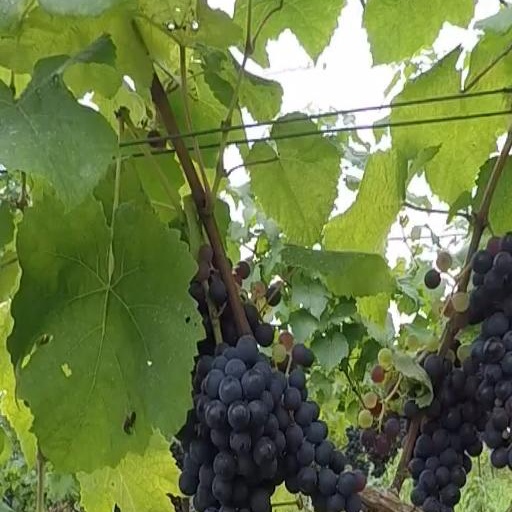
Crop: grape